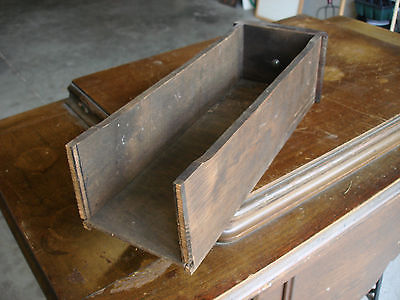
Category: cabinet